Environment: real
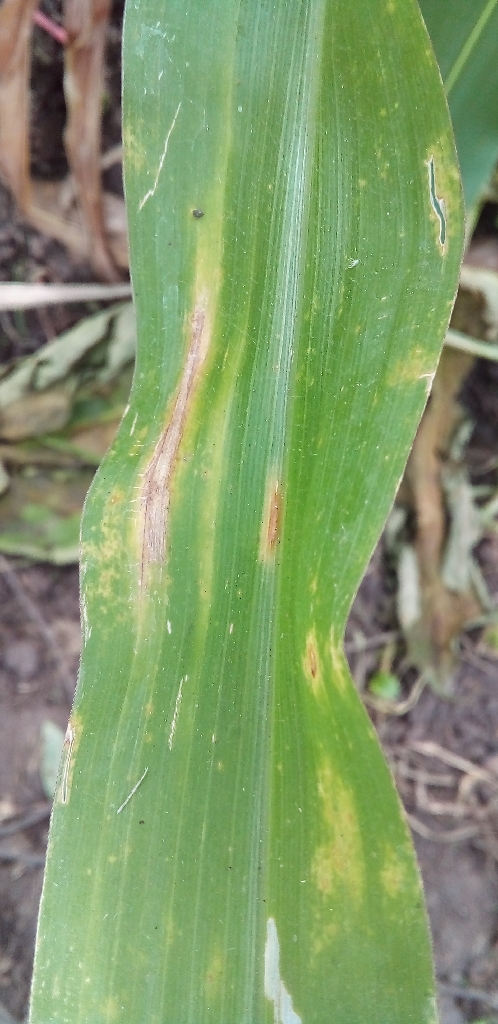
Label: northern_corn_leaf_blight